Robert Bruce Tague

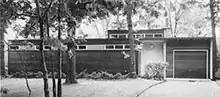
Robert Bruce Tague's Frueh House, built 1949, demolished 2006

Tague's house for the Frueh family in Highland Park was his most notable building; a local architectural historian found that it had a good case for inclusion on the National Register of Historic Places. However, despite the efforts of a conservation group, the property was demolished and a new building erected in 2006. In 1952, he and Crombie Taylor collaborated on the design of a single-family home for Irving Nuger in Elmwood Park. This design was among those included in "Quality Budget Houses: A Treasury of Architect-Designed Houses from $5,000 to $20,000" by Katherine Morrow Ford and Thomas L. Creighton, published in 1954.